EuroWeekly News

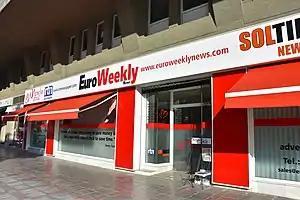

"EuroWeekly News" is Spain's largest group of free English language newspapers and has been operating since 2002. The publication is owned by a board of directors. The group consists of seven newspapers that cover Costa Blanca North, Costa Blanca South, Costa Cálida, Almeria, Axarquia Costa Tropical (east of Málaga), the Costa del Sol and Mallorca.